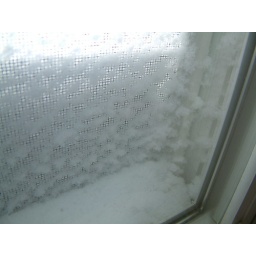
Snow blowing thru the screen stopped by window